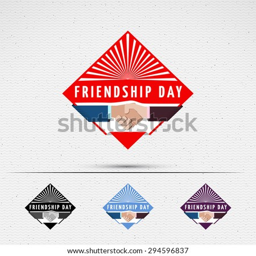
friendship day badges logos and labels for any use , eg for design of cards or presentations